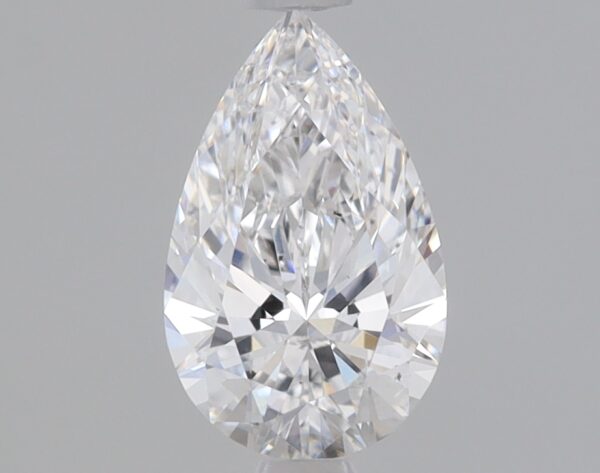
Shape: pear
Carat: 0.82
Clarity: VS2
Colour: E
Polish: EX
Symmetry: EX
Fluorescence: NONE
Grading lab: IGI
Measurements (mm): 8.51 x 5.28 x 3.21